Gullstrand–Painlevé coordinates

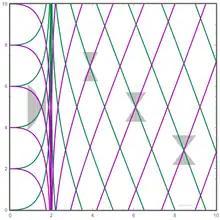
Free falling worldlines in classic Schwarzschild-Droste coordinates

A Schwarzschild observer is a far observer or a bookkeeper. He does not directly make measurements of events that occur in different places. Instead, he is far away from the black hole and the events. Observers local to the events are enlisted to make measurements and send the results to him. The bookkeeper gathers and combines the reports from various places. The numbers in the reports are translated into data in Schwarzschild coordinates, which provide a systematic means of evaluating and describing the events globally. Thus, the physicist can compare and interpret the data intelligently. He can find meaningful information from these data. The Schwarzschild form of the Schwarzschild metric using Schwarzschild coordinates is given by